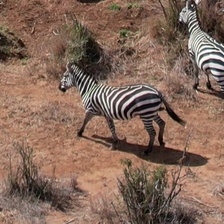
Pose orientation: left